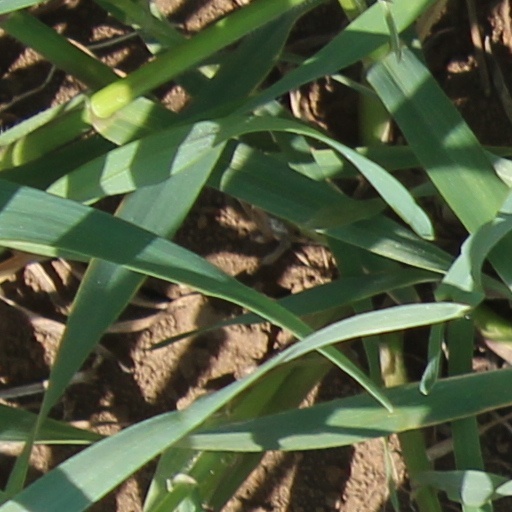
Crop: wheat